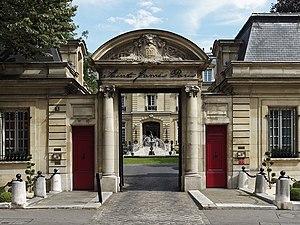
Le porche d'entrée du Saint James Paris, hôtel Relais &amp
Le Saint James Paris est à la fois un hôtel de luxe membre de Relais & Châteaux et un club privé, situé dans le 16ᵉ arrondissement de Paris, 5 place du Chancelier-Adenauer.